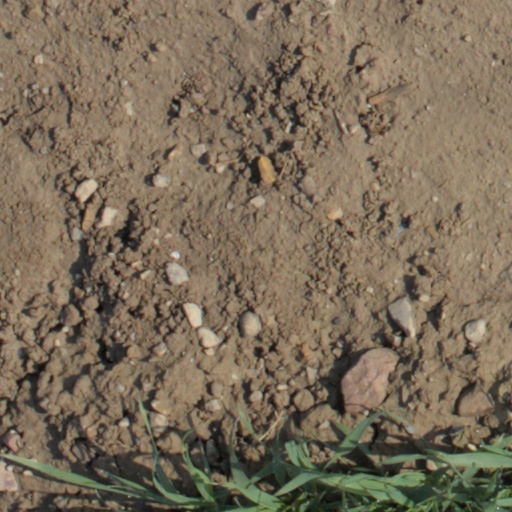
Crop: wheat